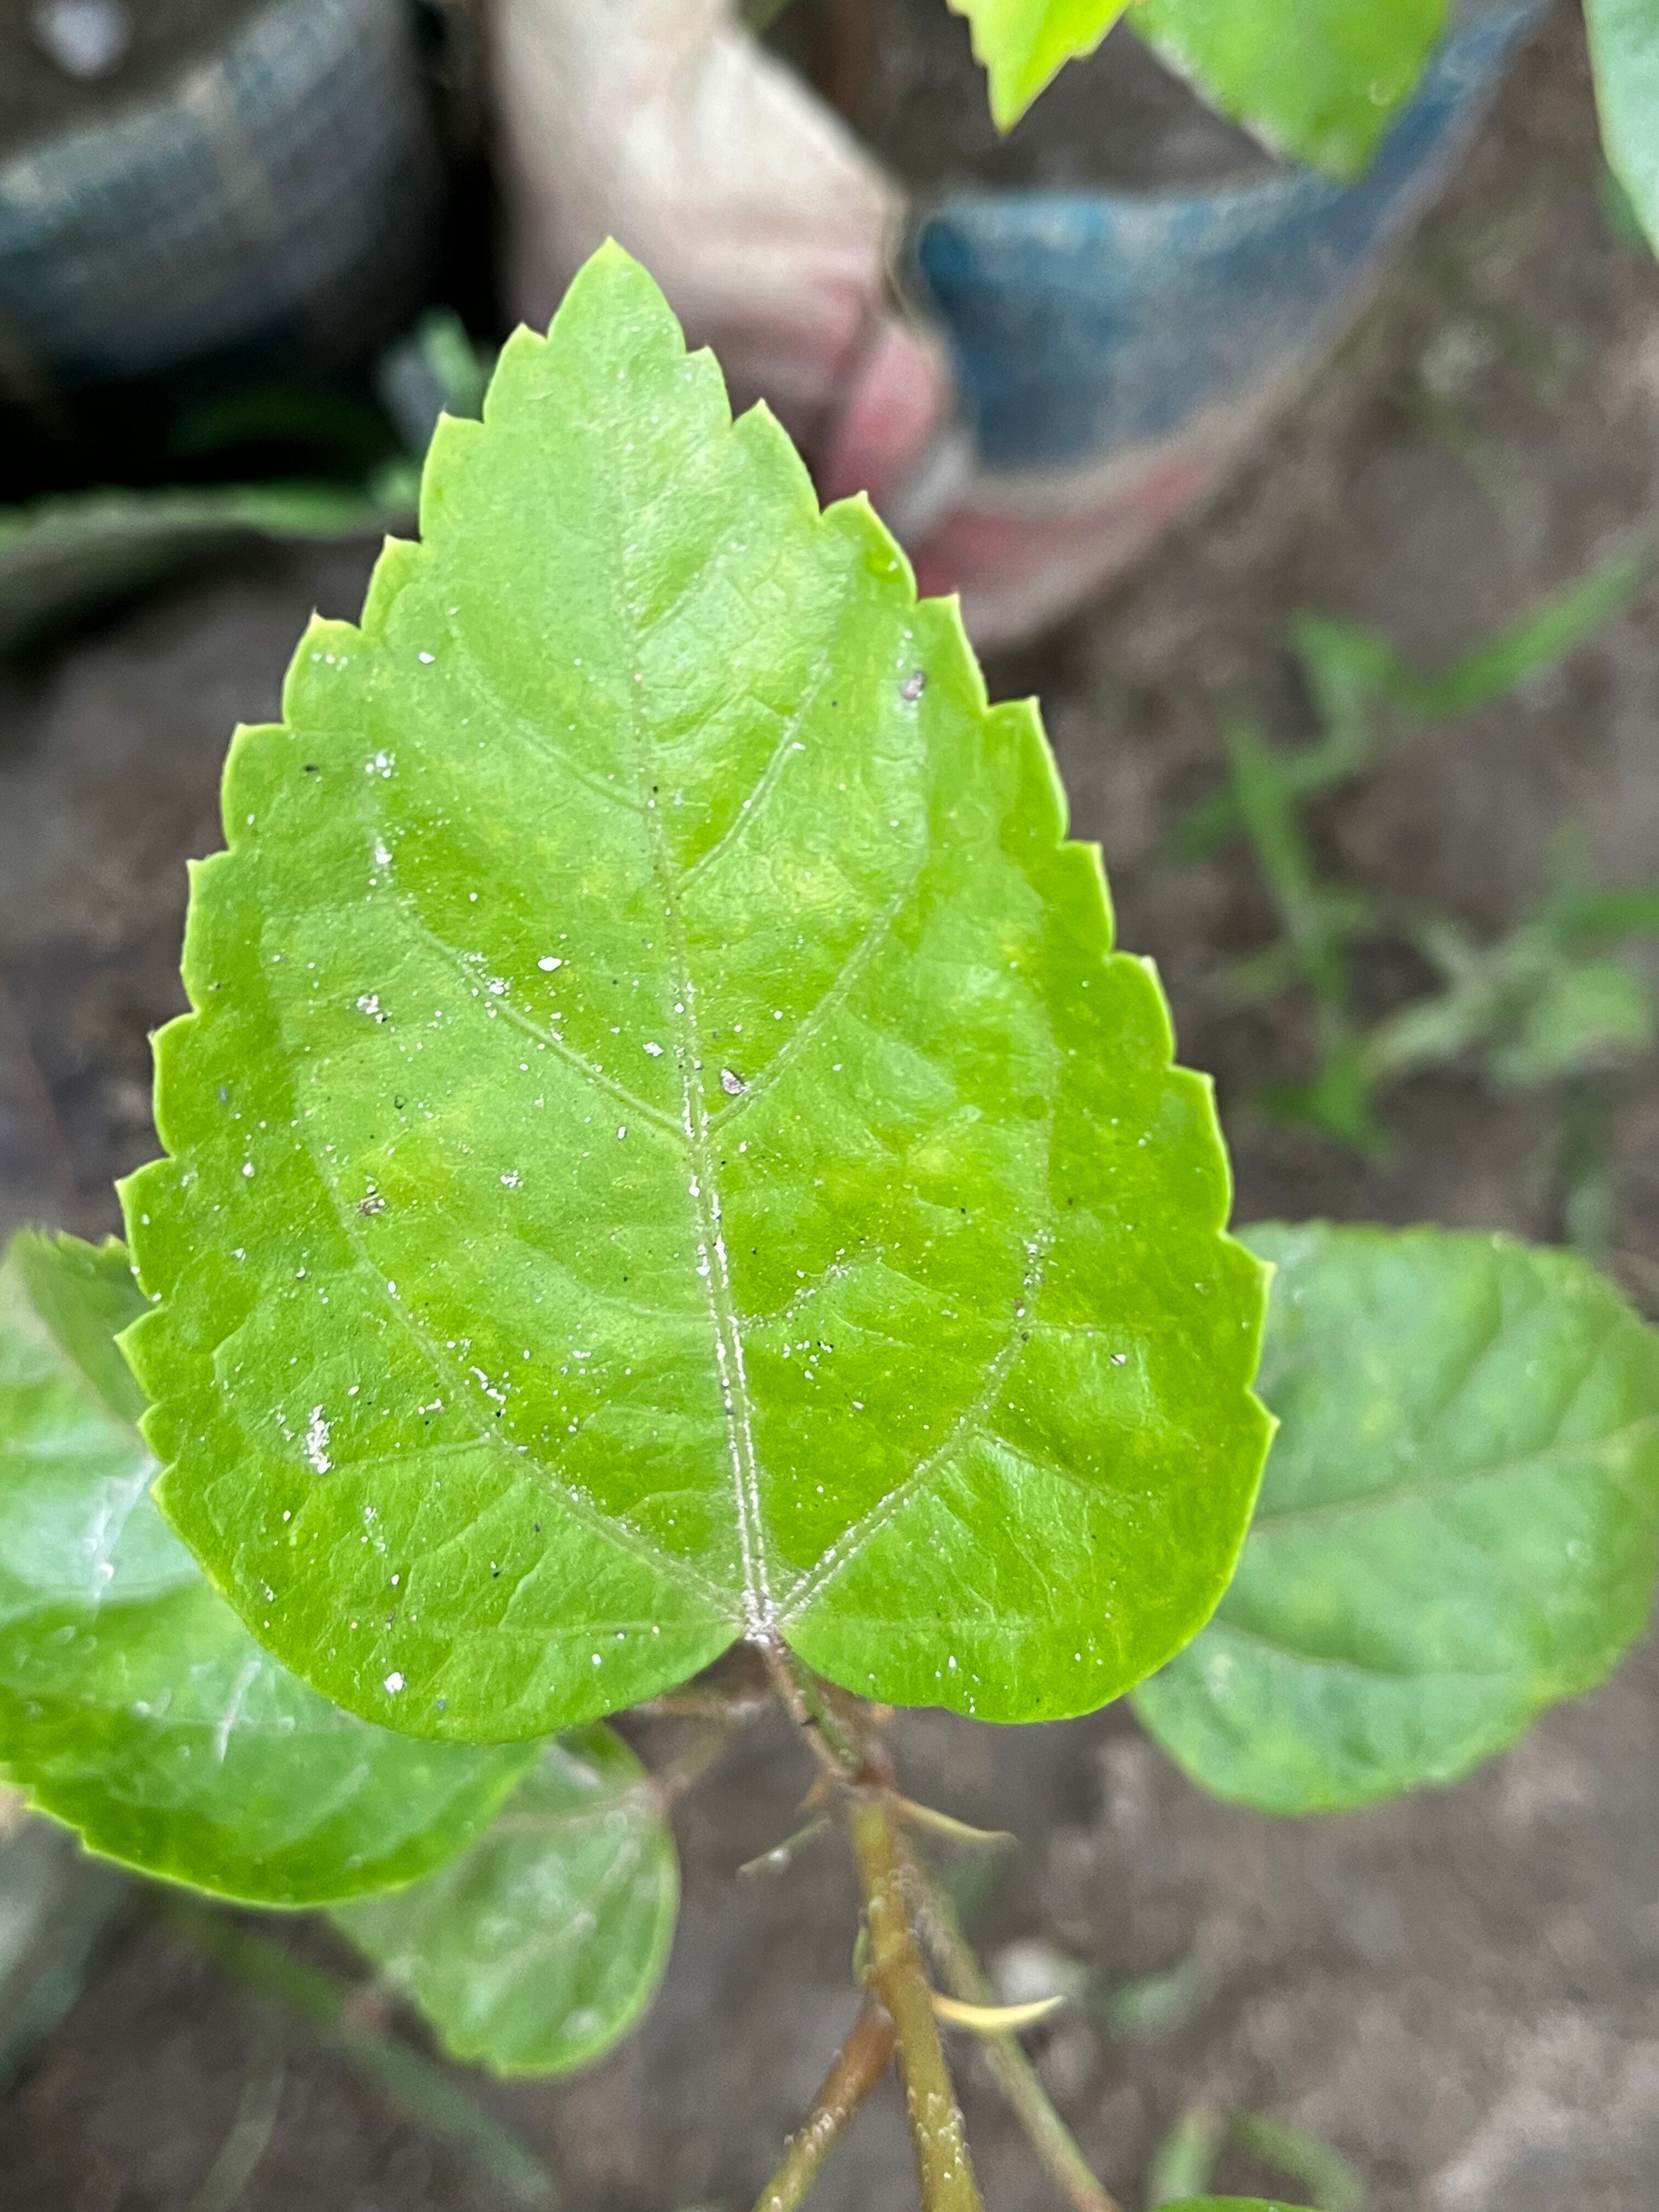
Plant species: hibiscus-rosa-sinensis